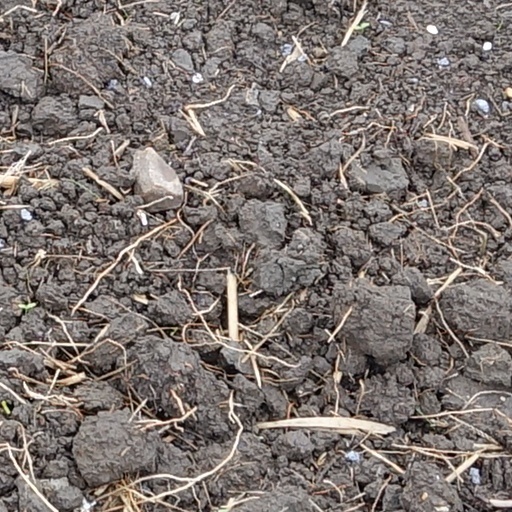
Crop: wheat